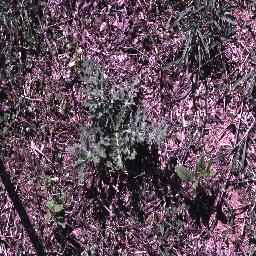
Label: parthenium